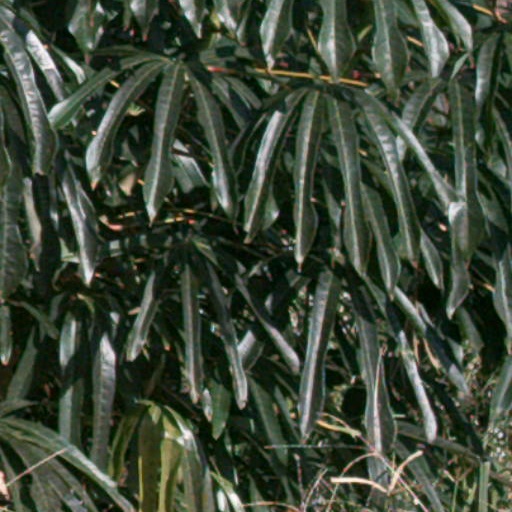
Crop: cassava